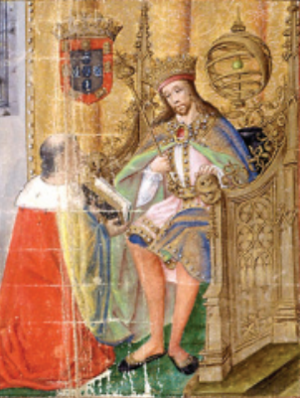
Cet article donne la liste des héritiers successifs du trône de Portugal depuis l'avènement d'Alphonse Iᵉʳ en 1139. Contrairement à d'autres monarchies, les règles de succession n'ont pas inclus la loi salique, mais la primogéniture cognatique avec préférence masculine. Les héritiers ont porté les titres successifs de prince de Portugal entre 1433 et 1645, de prince du Brésil entre 1645 et 1815 et de prince royal entre 1815 et 1910.